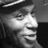
Emotion: happy